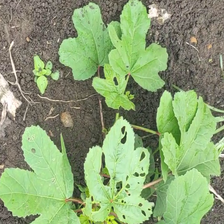
Weed species: Little_Mallow(Malva parviflora)